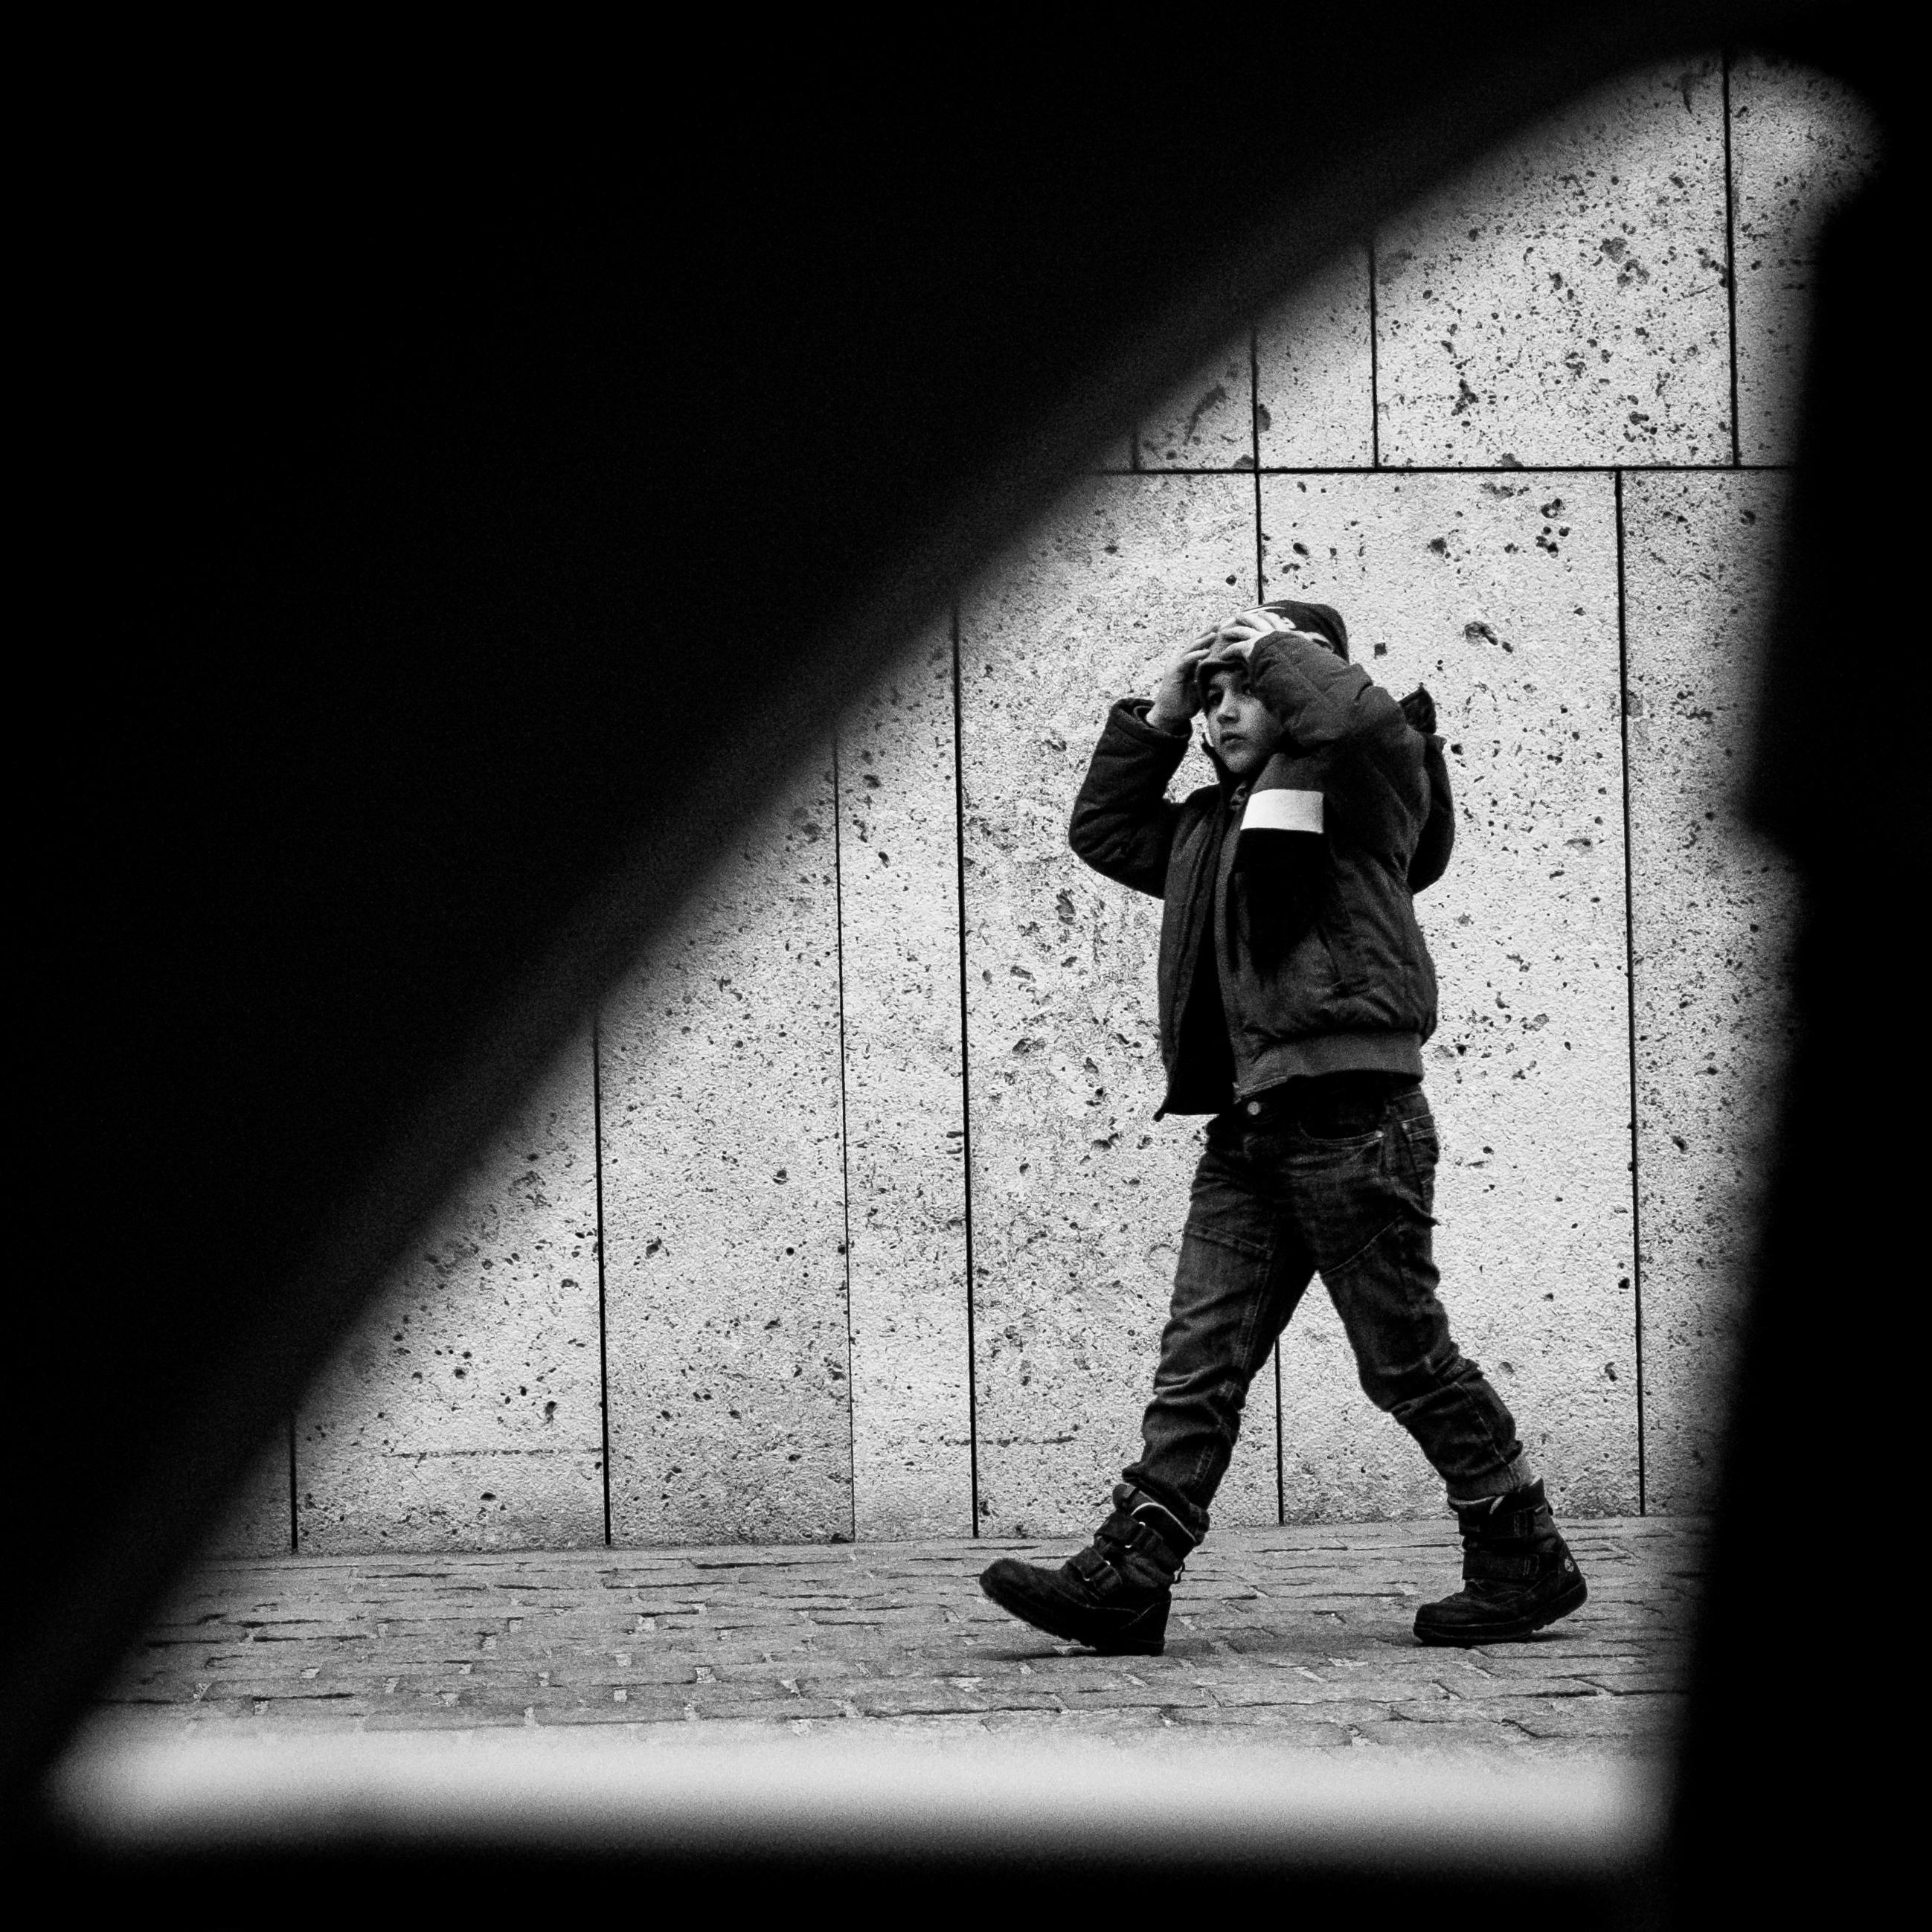
silhouette, walking, light, black and white, people, white, street, photography, boy, kid, city, explore, young, frame, shadow, child, gesture, darkness, black, monochrome, streetphotography, flickr, bw, blackandwhite, project, candid, creativecommons, stadt, photograph, germany, deutschland, sw, scene, schwarzweis, 11, jung, kind, munich, emotion, menschen, strase, unposed, ungestellt, strasenfotografie, junge, 365, 366, fujixt1, fujifilmxt1, project365, projekt, szene, photoaday, pictureaday, project366, streettog, tog, zweisichtde, zweisichtig, rahmen, geste, flanieren, gehen, schlendern, spazieren, strolling, 10rahmen, m nchen, monochrome photography, film noir